CVS Health

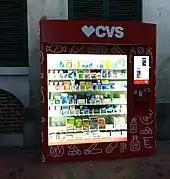
A CVS kiosk set up in Quincy Market Boston, Massachusetts

2011 saw Larry Merlo succeeding Tom Ryan as president and CEO of CVS Caremark. Merlo joined CVS/pharmacy in 1990, through the acquisition of Peoples Drug. On September 3, 2014, it was announced that CVS, as of midnight Tuesday September 2, 2014, would no longer sell tobacco products at all of its 7,700 locations nationwide, a month earlier than planned. It also announced it would change its corporate name to CVS Health to reflect "its broader health care commitment" and a desire to change the future health of Americans, although all retail stores would continue to be called "CVS/pharmacy", unless they did not contain a pharmacy, in which case they are just signed CVS. CVS Caremark acquired Coram in 2014, the specialty infusion services and enteral nutrition business unit of Apria Healthcare Group Inc. That same year, the company acquired 33 Miami-based Navarro Discount Pharmacy stores, the largest Hispanic-owned drugstore chain the United States. A year later in 2015, it acquired Omnicare, provider of pharmacy services to long-term care facilities. CVS Health acquired Target's 1,600+ pharmacies and retail medical clinics inside Target stores that same year. CVS has begun operating them through a store-within-a-store format.